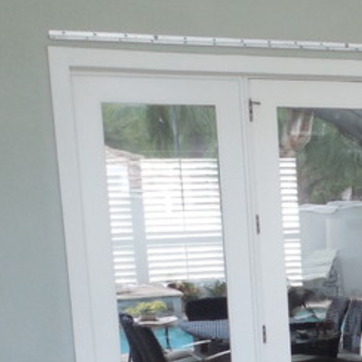
Material: glass